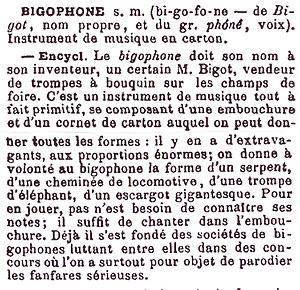
Article Bigophone du Grand Larousse du XIXe siècle
Le bigophone ou bigotphone est un instrument de musique carnavalesque, d'aspect décoratif, très bruyant, populaire, bon marché et facile à fabriquer.